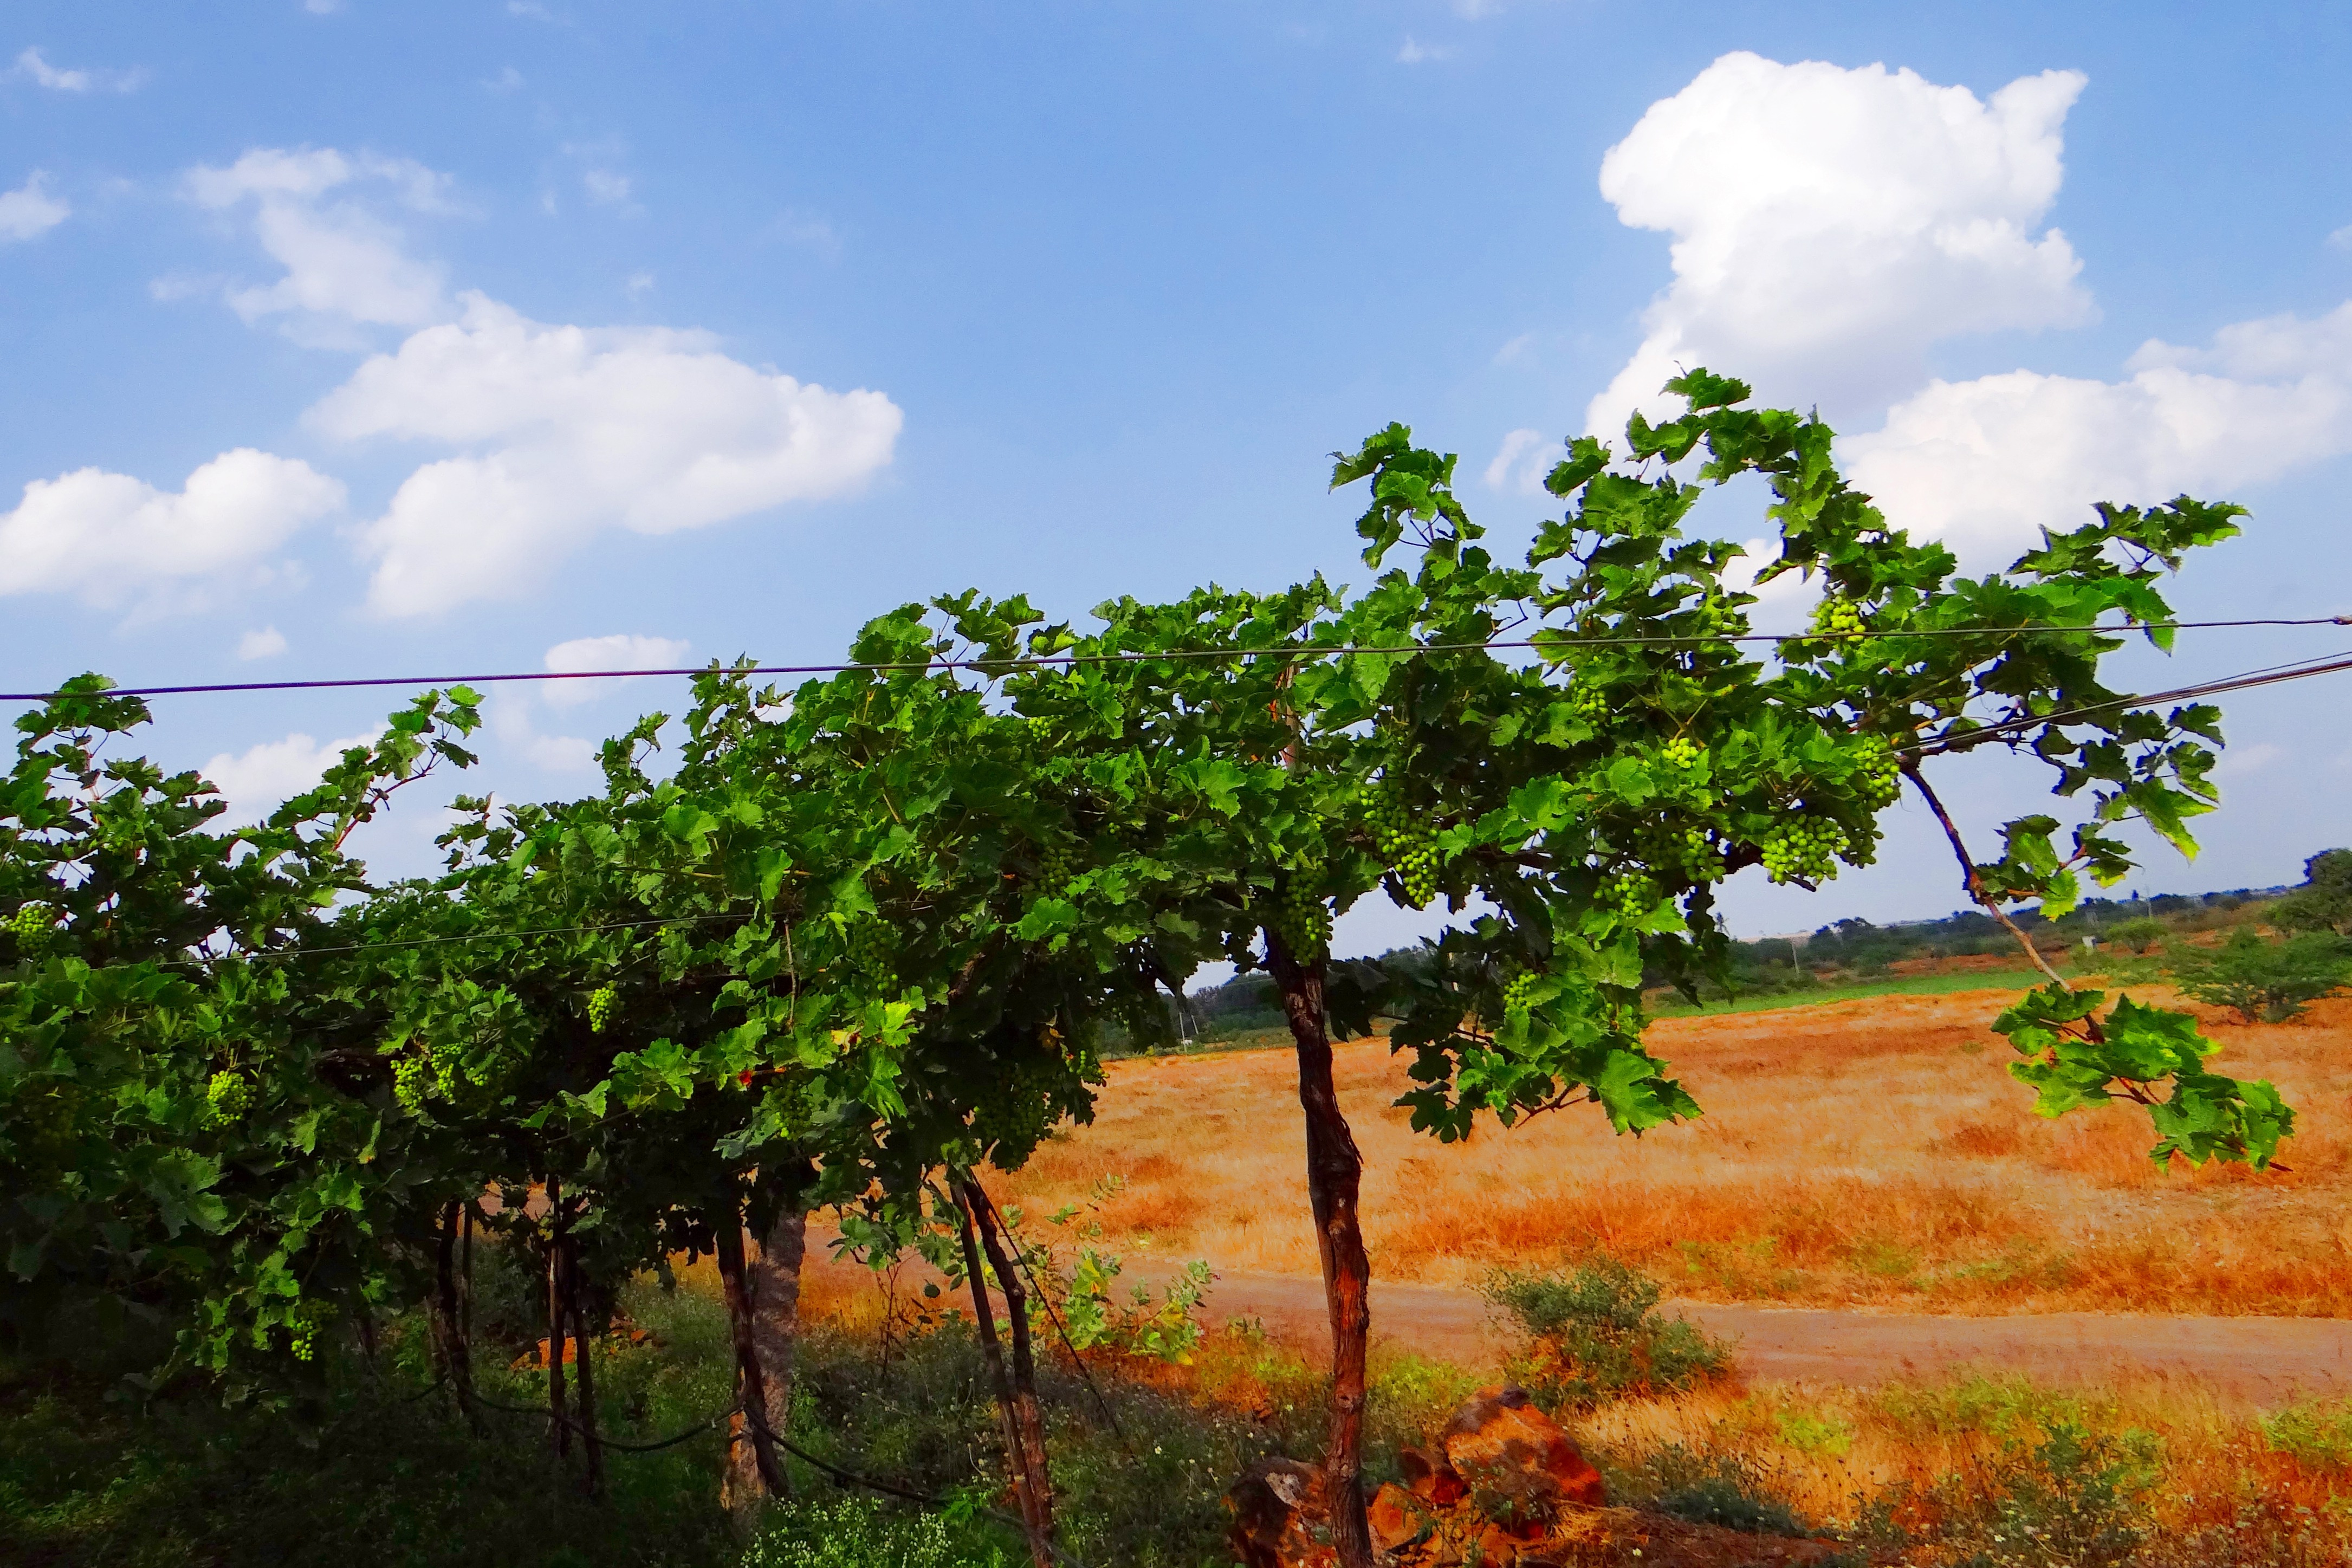
tree, branch, plant, vineyard, field, flower, farming, produce, soil, agriculture, savanna, vegetation, plantation, india, ecosystem, karnataka, rural area, flowering plant, grape vine, natural environment, woody plant, land plant